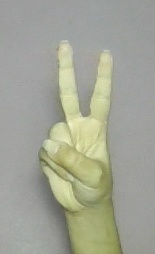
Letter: taa